Bombing of São Paulo

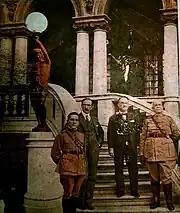

The rebels' greatest firepower consisted of twenty 75 mm and six 105 mm guns, all from Krupp. The first loyalist artillery arrived on 7 July: two 75mm Armstrong guns from the navy and two 75 mm Krupp guns from the army. These pieces' range was inferior to that of the rebel artillery, which managed to fire against the loyalist pieces. Throughout the month, the loyalist artillery was reinforced and achieved qualitative and quantitative superiority, with Schneider and Saint Chamond guns of up to 155mm. The heavy and outdated cannons in the hands of the rebels did not have the range to reach the more than 100 loyalist guns, well positioned in the hills on the outskirts of the city.